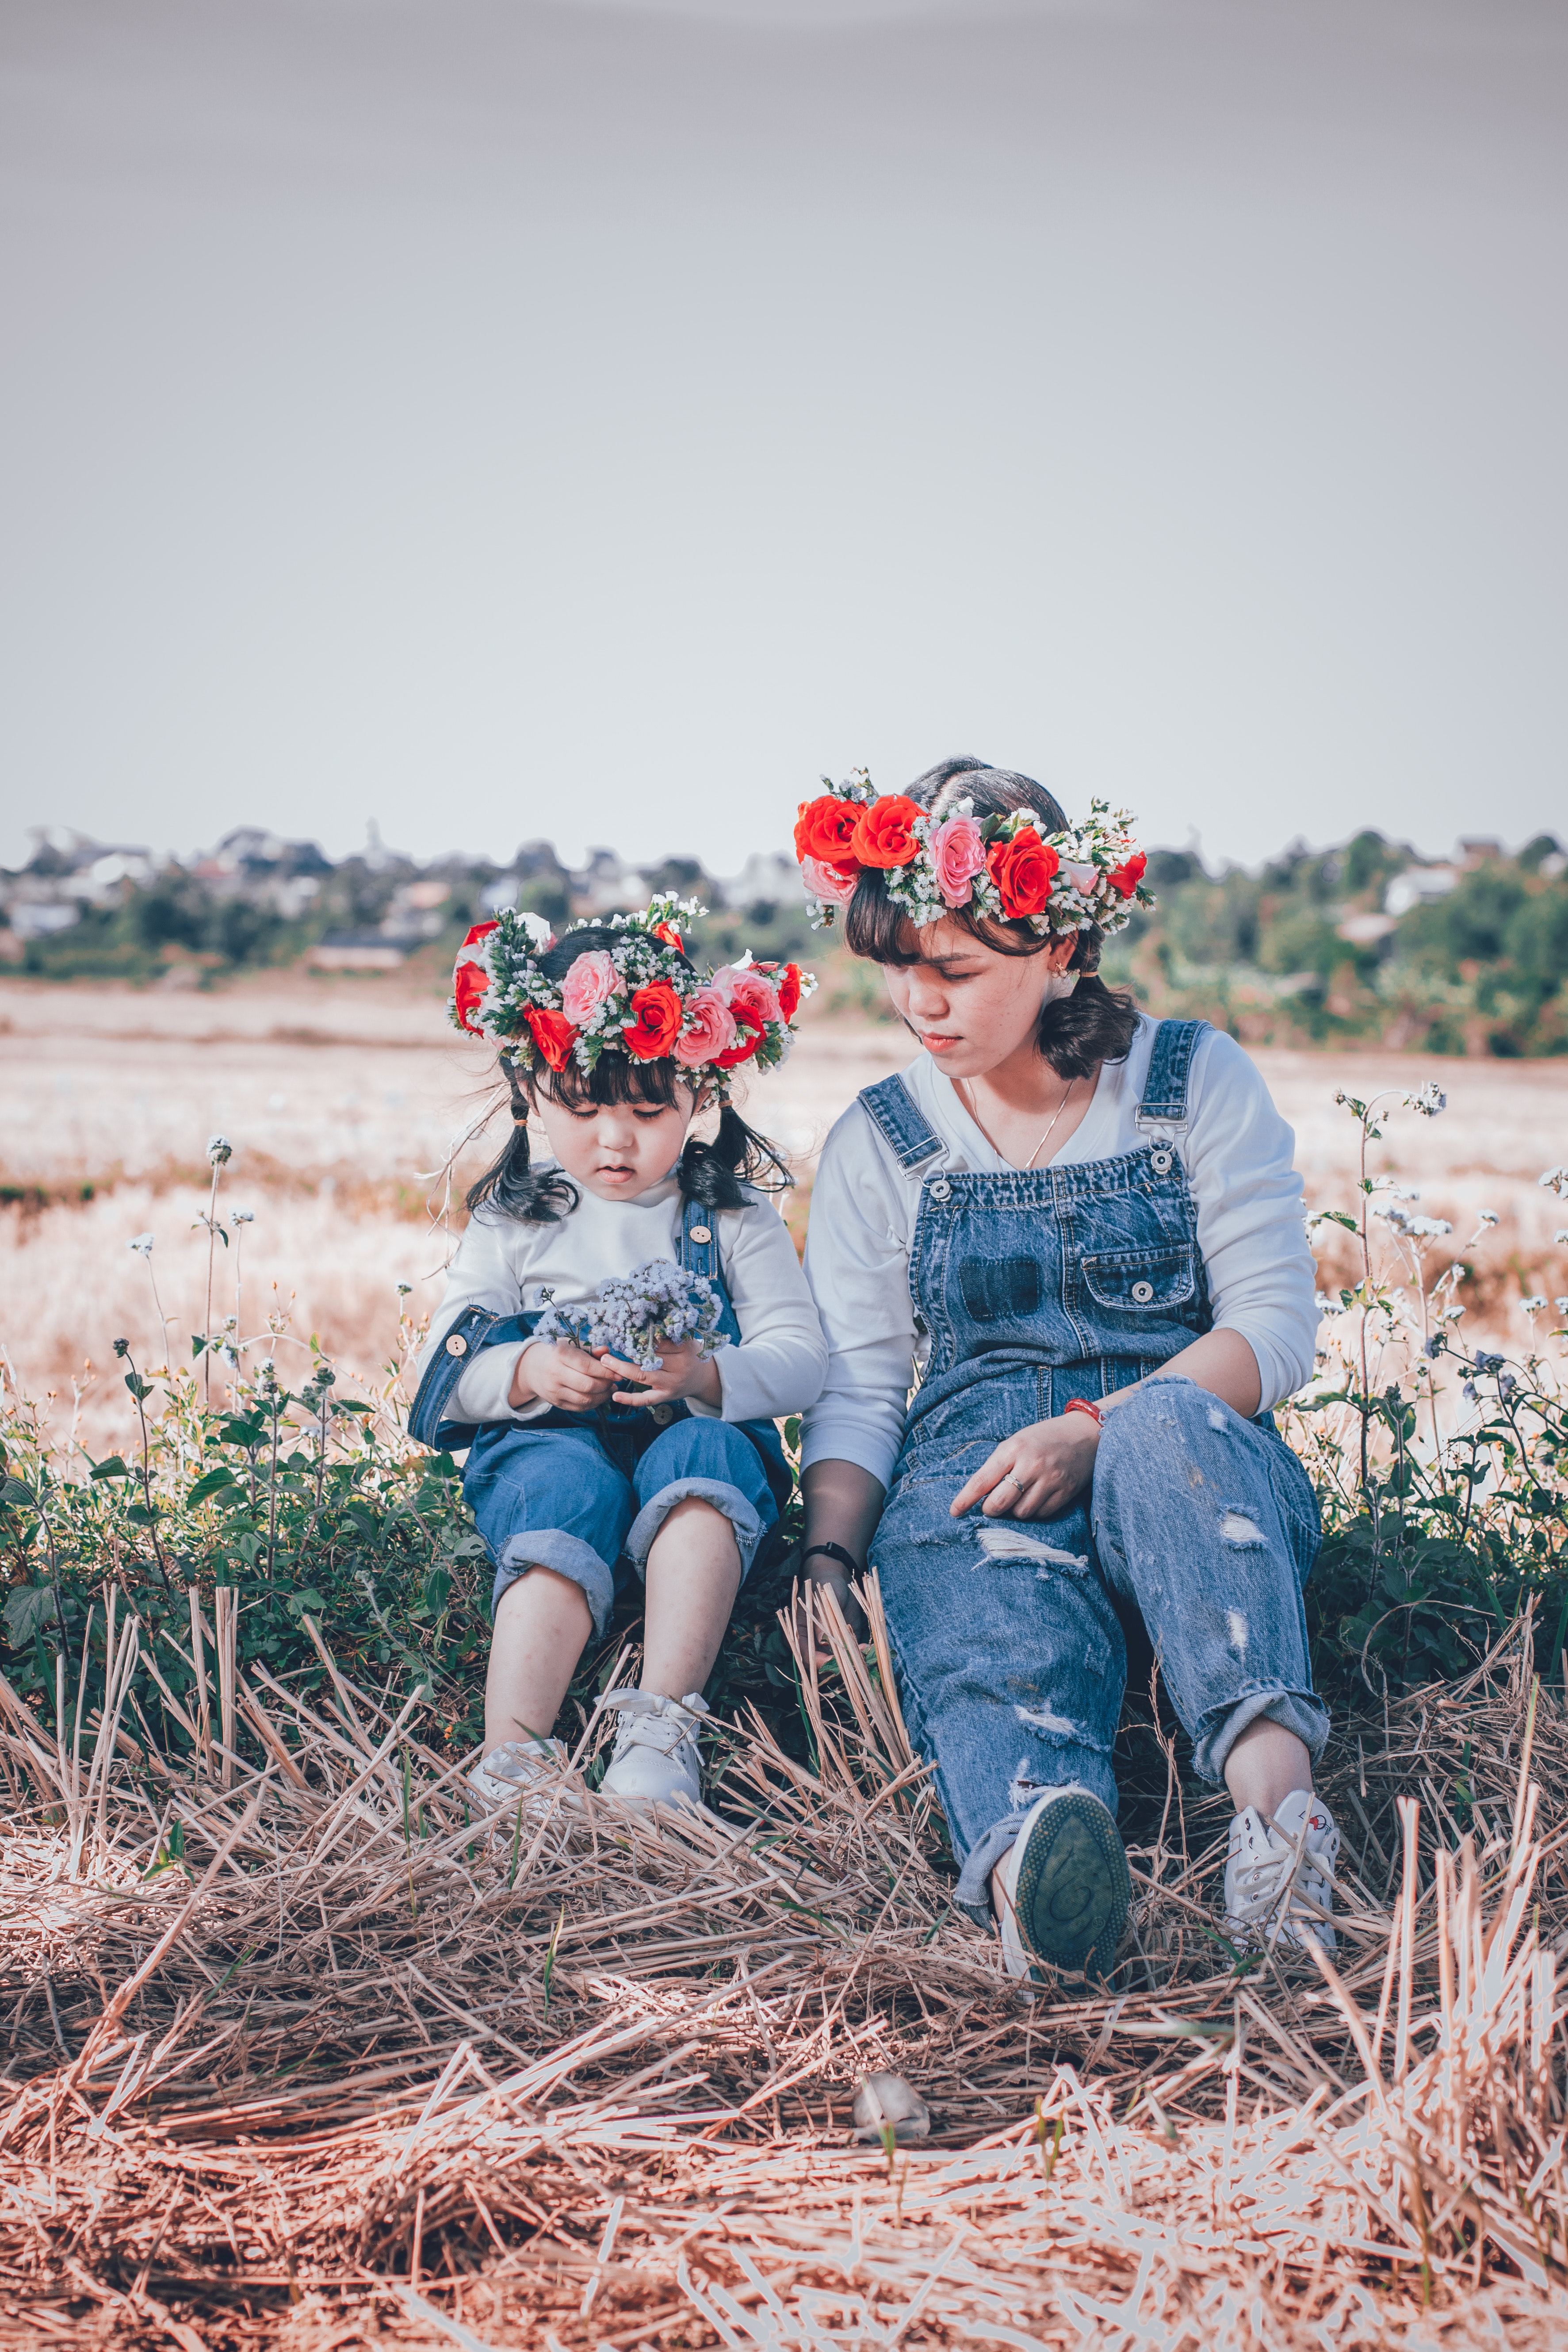
People in nature, photograph, fun, grass family, grass, child, summer, photography, tree, plant, vacation, sitting, photo shoot, recreation, shorts, denim, happy, flower, grassland